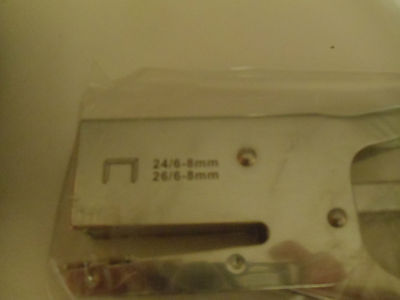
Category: stapler